List of nicknames for London skyscrapers

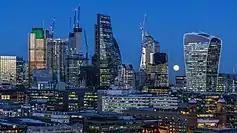

20 Fenchurch Street is a commercial skyscraper. It has been nicknamed The Walkie-Talkie because of its distinctive shape, said to resemble a walkie-talkie handset.